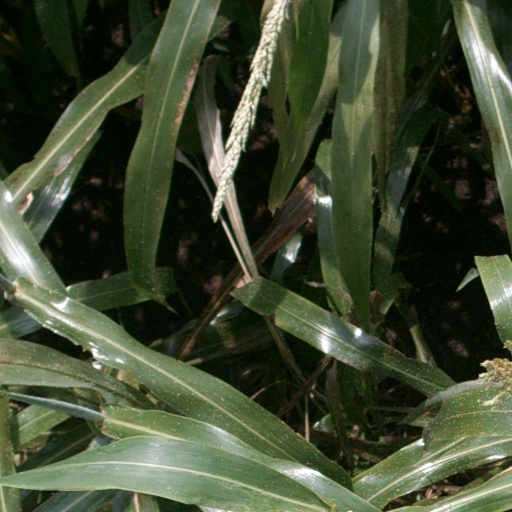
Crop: sorghum